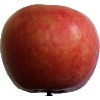
Label: Apple Crimson Snow 1